Scarlet Witch

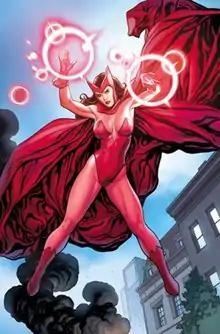
The Scarlet Witch as she appears in "Avengers vs. X-Men" #0 (March 2012). Art by Frank Cho.

Wanda was seen again in the limited series "House of M", creating an alternate version of Earth. When Earth's heroes defeat her, she causes "M-Day", removing the powers of most mutants on Earth. She then appeared in the "Young Avengers" follow-up series, "" (2010-2012), which retconned "Avengers Disassembled" by revealing Wanda's extreme actions and enhanced power levels during recent stories were the result of tapping into an enormous source of energy that then corrupted her, similar to when she was possessed by Chthon, brainwashed by That Which Endures, and corrupted by Immortus. This was now the explanation as to how she was able to warp reality and why she would no longer be that powerful, and partially exonerated her from her actions against the Avengers and during M-Day. Wanda was again portrayed as someone who wanted to atone for her past, accepting partial responsibility rather than completely blaming outside influences, allying herself with Doctor Doom. "Avengers: The Children's Crusade" also now referred to the children of William and Thomas not as "pieces" of Mephisto's essence but as "lost souls" who had been taken away by Mephisto, indicating they actually had been alive and explaining how they could be reincarnated as the teenage heroes Speed and Wiccan.